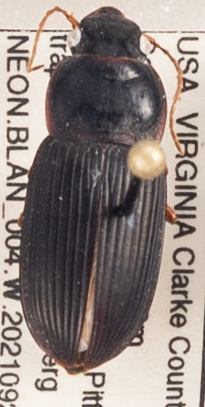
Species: Harpalus pensylvanicus
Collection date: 2021-09-21
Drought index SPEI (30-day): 1.642
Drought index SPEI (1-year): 0.828
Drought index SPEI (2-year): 0.704